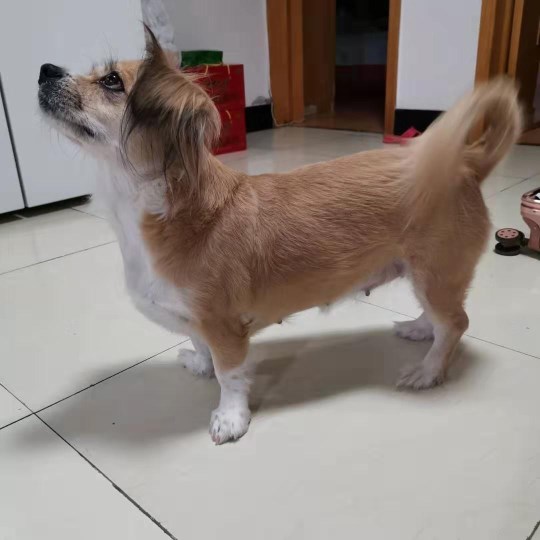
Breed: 3336-n000121-chinese_rural_dog